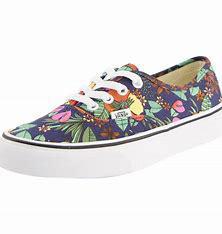
Brand: Vans
Model: UA Authentic